Pelargonium crispum

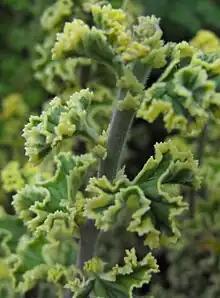
A variegated cultivar of "Pelargonium crispum" in cultivation.

There are many cultivars and hybrids of "Pelargonium crispum" as it hybridizes readily with other species in the "Pelargonium" subgenus. These cultivars and hybrids include: